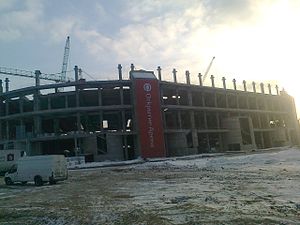
Confederations Cup 2017 / Værtsbyer
Luzhniki Stadion
FIFA Confederations Cup 2017 var 10. udgave af Confederations Cup. Det afholdtes fra 17. juni til 2. juli 2017, som optakt til VM i fodbold 2018. Den 2. december 2010 blev det annonceret, at værten ville blive Rusland.